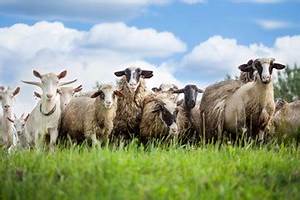
Label: sheep